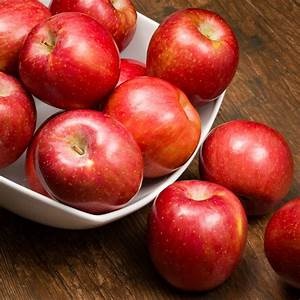
Label: apple